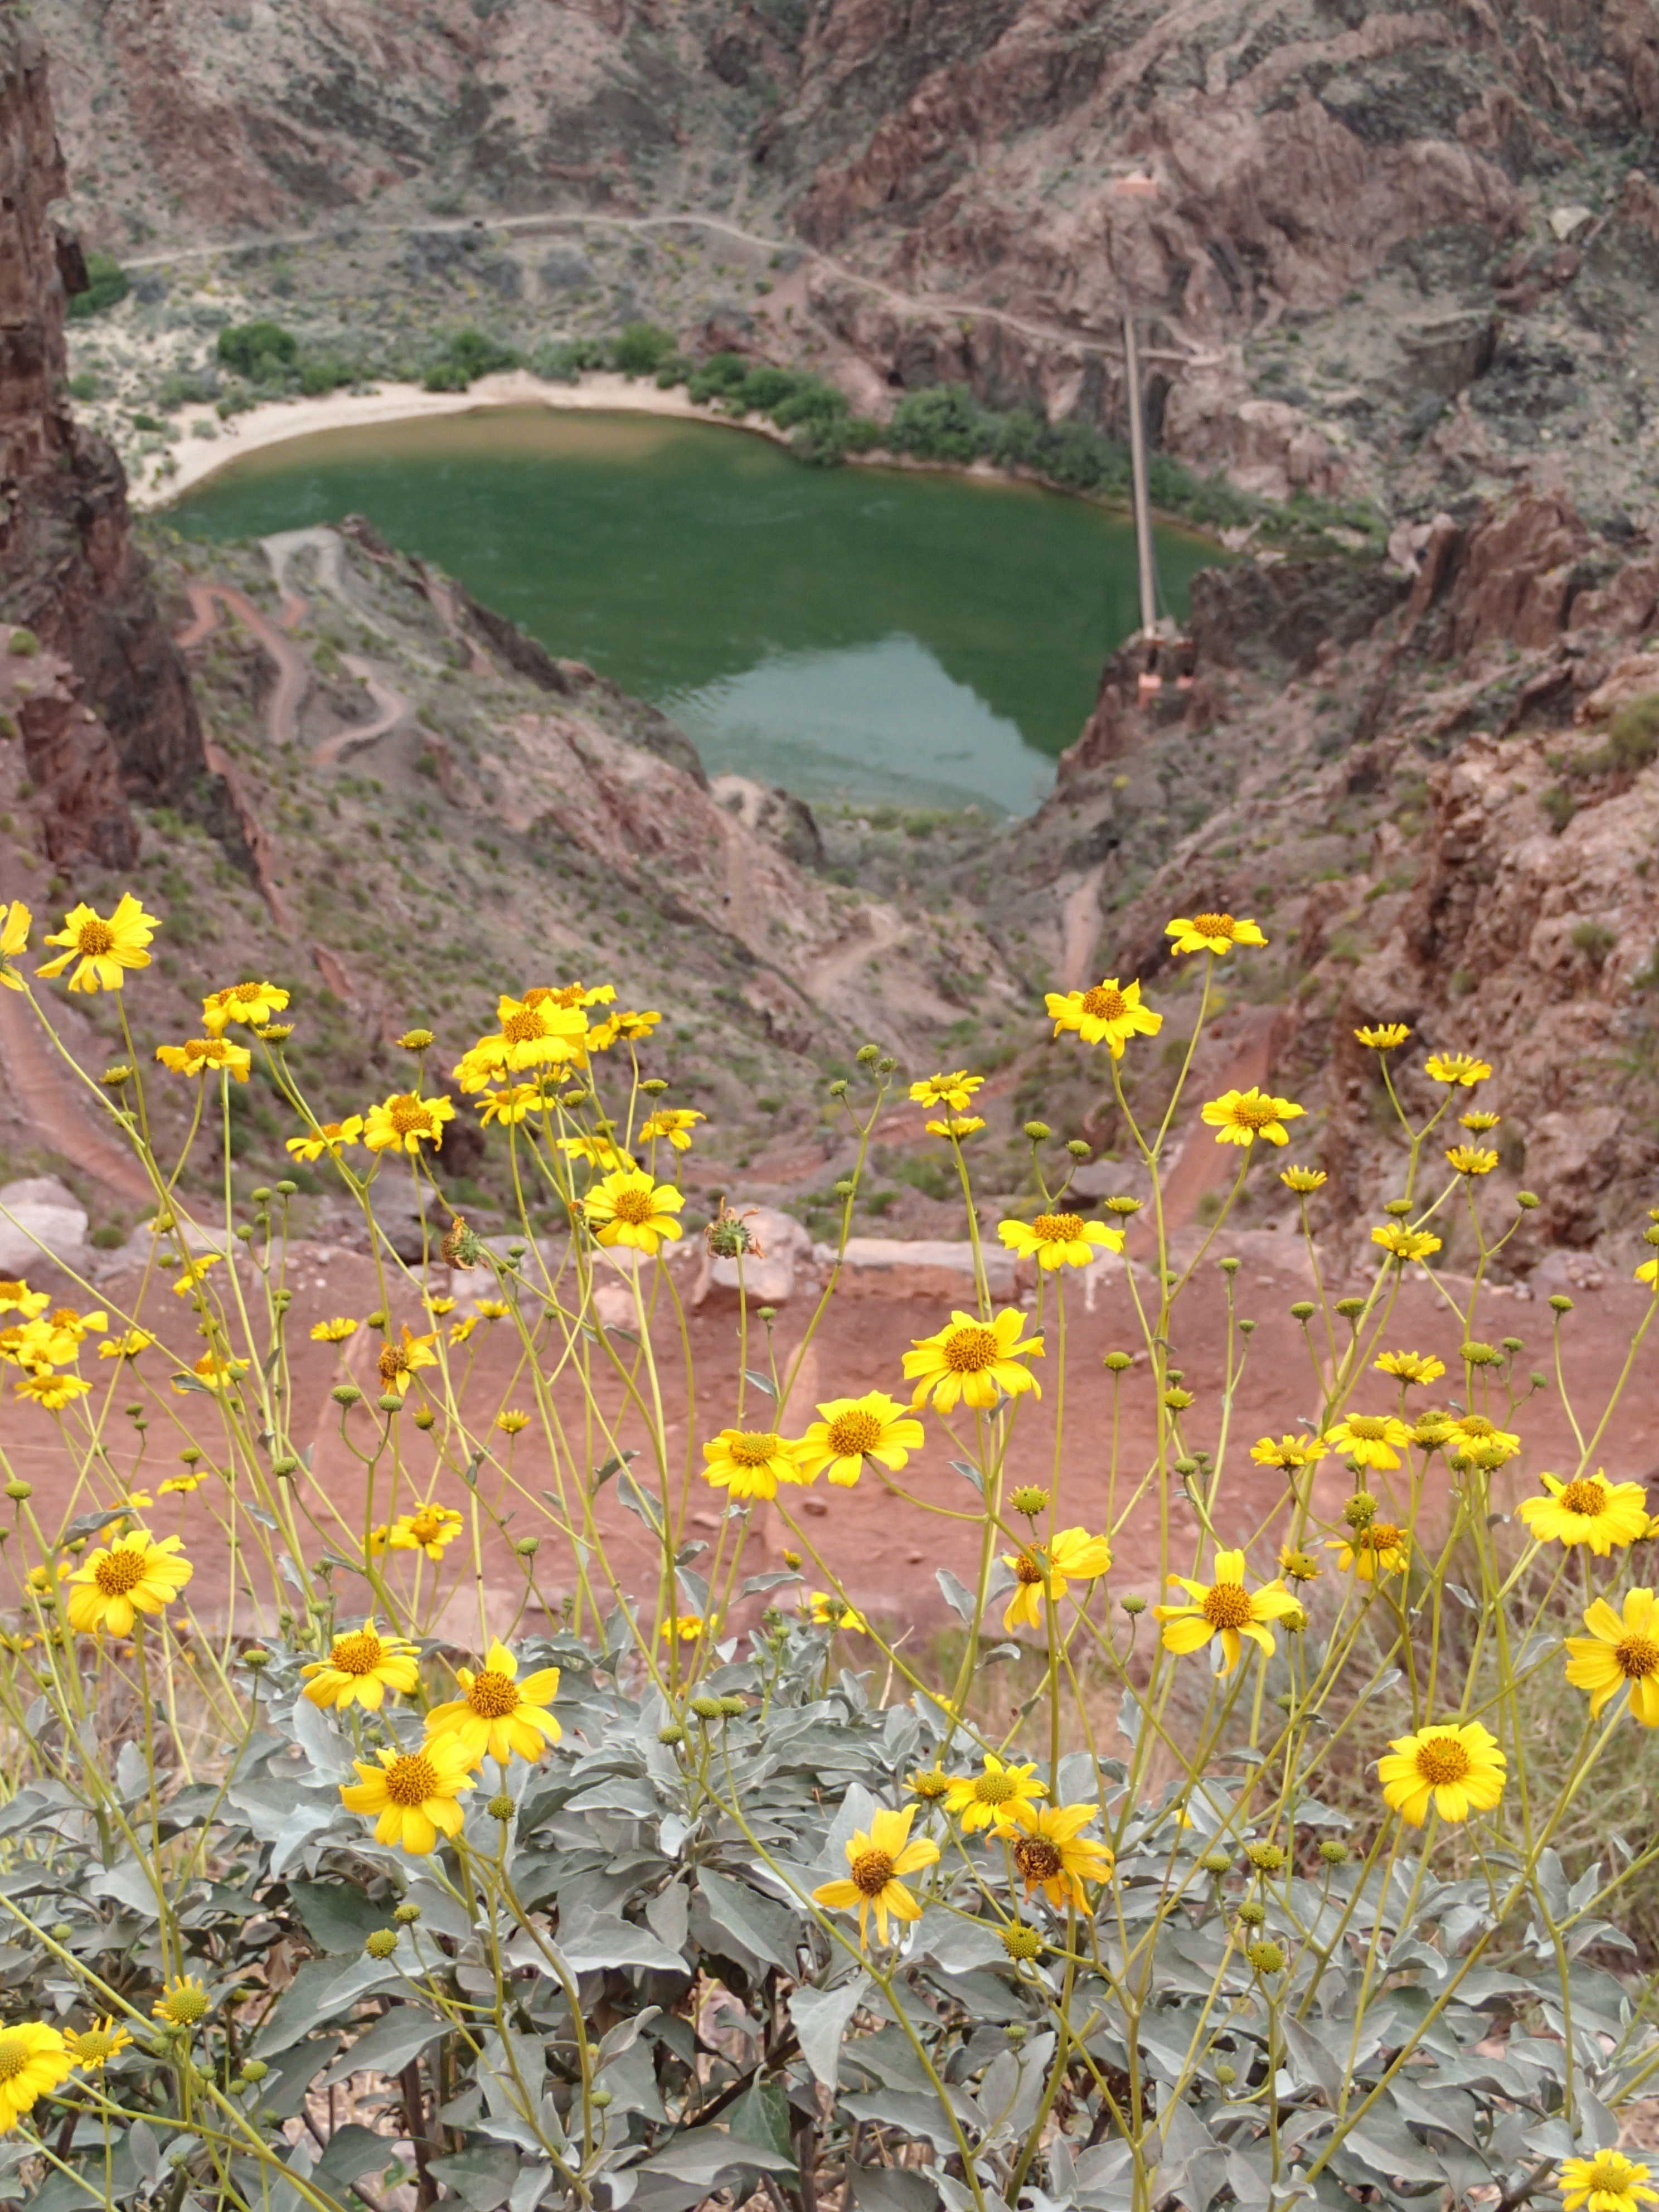
plant, meadow, prairie, flower, autumn, flora, wildflower, vegetation, grandcanyon, 2015365, ecosystem, land plant